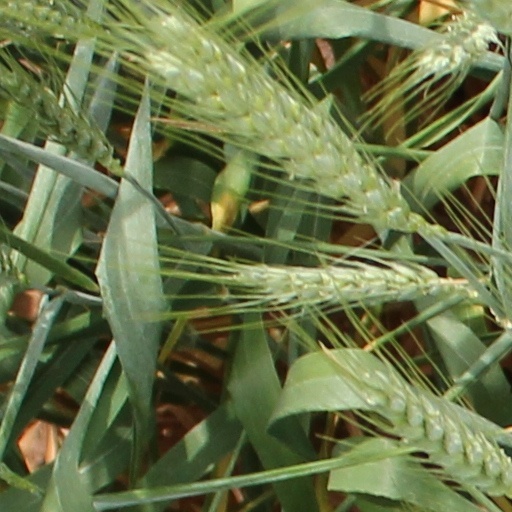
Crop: wheat